Commonwealth of England

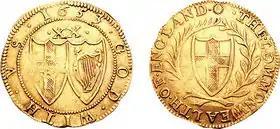
A gold Unite from 1653

The dissolution of the Rump was followed by a short period in which Cromwell and the Army ruled alone. Nobody had the constitutional authority to call an election, but Cromwell did not want to impose a military dictatorship. Instead, he ruled through a "nominated assembly" which he believed would be easy for the Army to control since Army officers did the nominating.